Islam in Turkmenistan

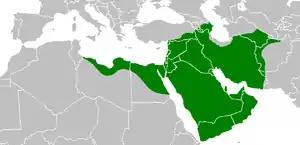
Caliph Umar's empire at its peak in 644

According to a 2020 report, 95.8% of Turkmenistan's population is Muslim. Traditionally, the Turkmen of Turkmenistan, like their kin in Uzbekistan and Afghanistan are Sunni Muslims. Shia Muslims, the other main branch of Islam, are not numerous in Turkmenistan, and the Shia religious practices of the Azerbaijani and Kurdish minorities are not politicized. The great majority of Turkmen readily identify themselves as Muslims and acknowledge Islam as an integral part of their cultural heritage, but some support a revival of the religion's status primarily as an element of national revival.